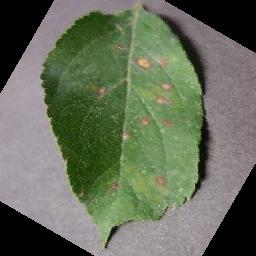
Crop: apple
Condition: cedar_rust